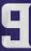
Number: 9